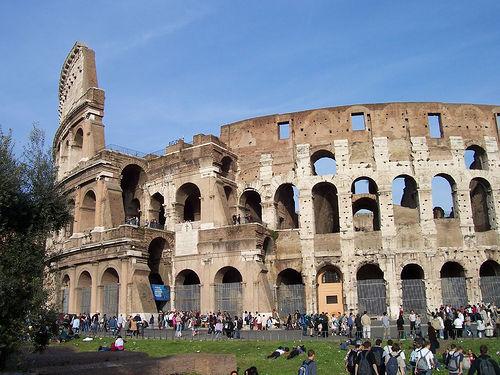
Weather: sun or clear